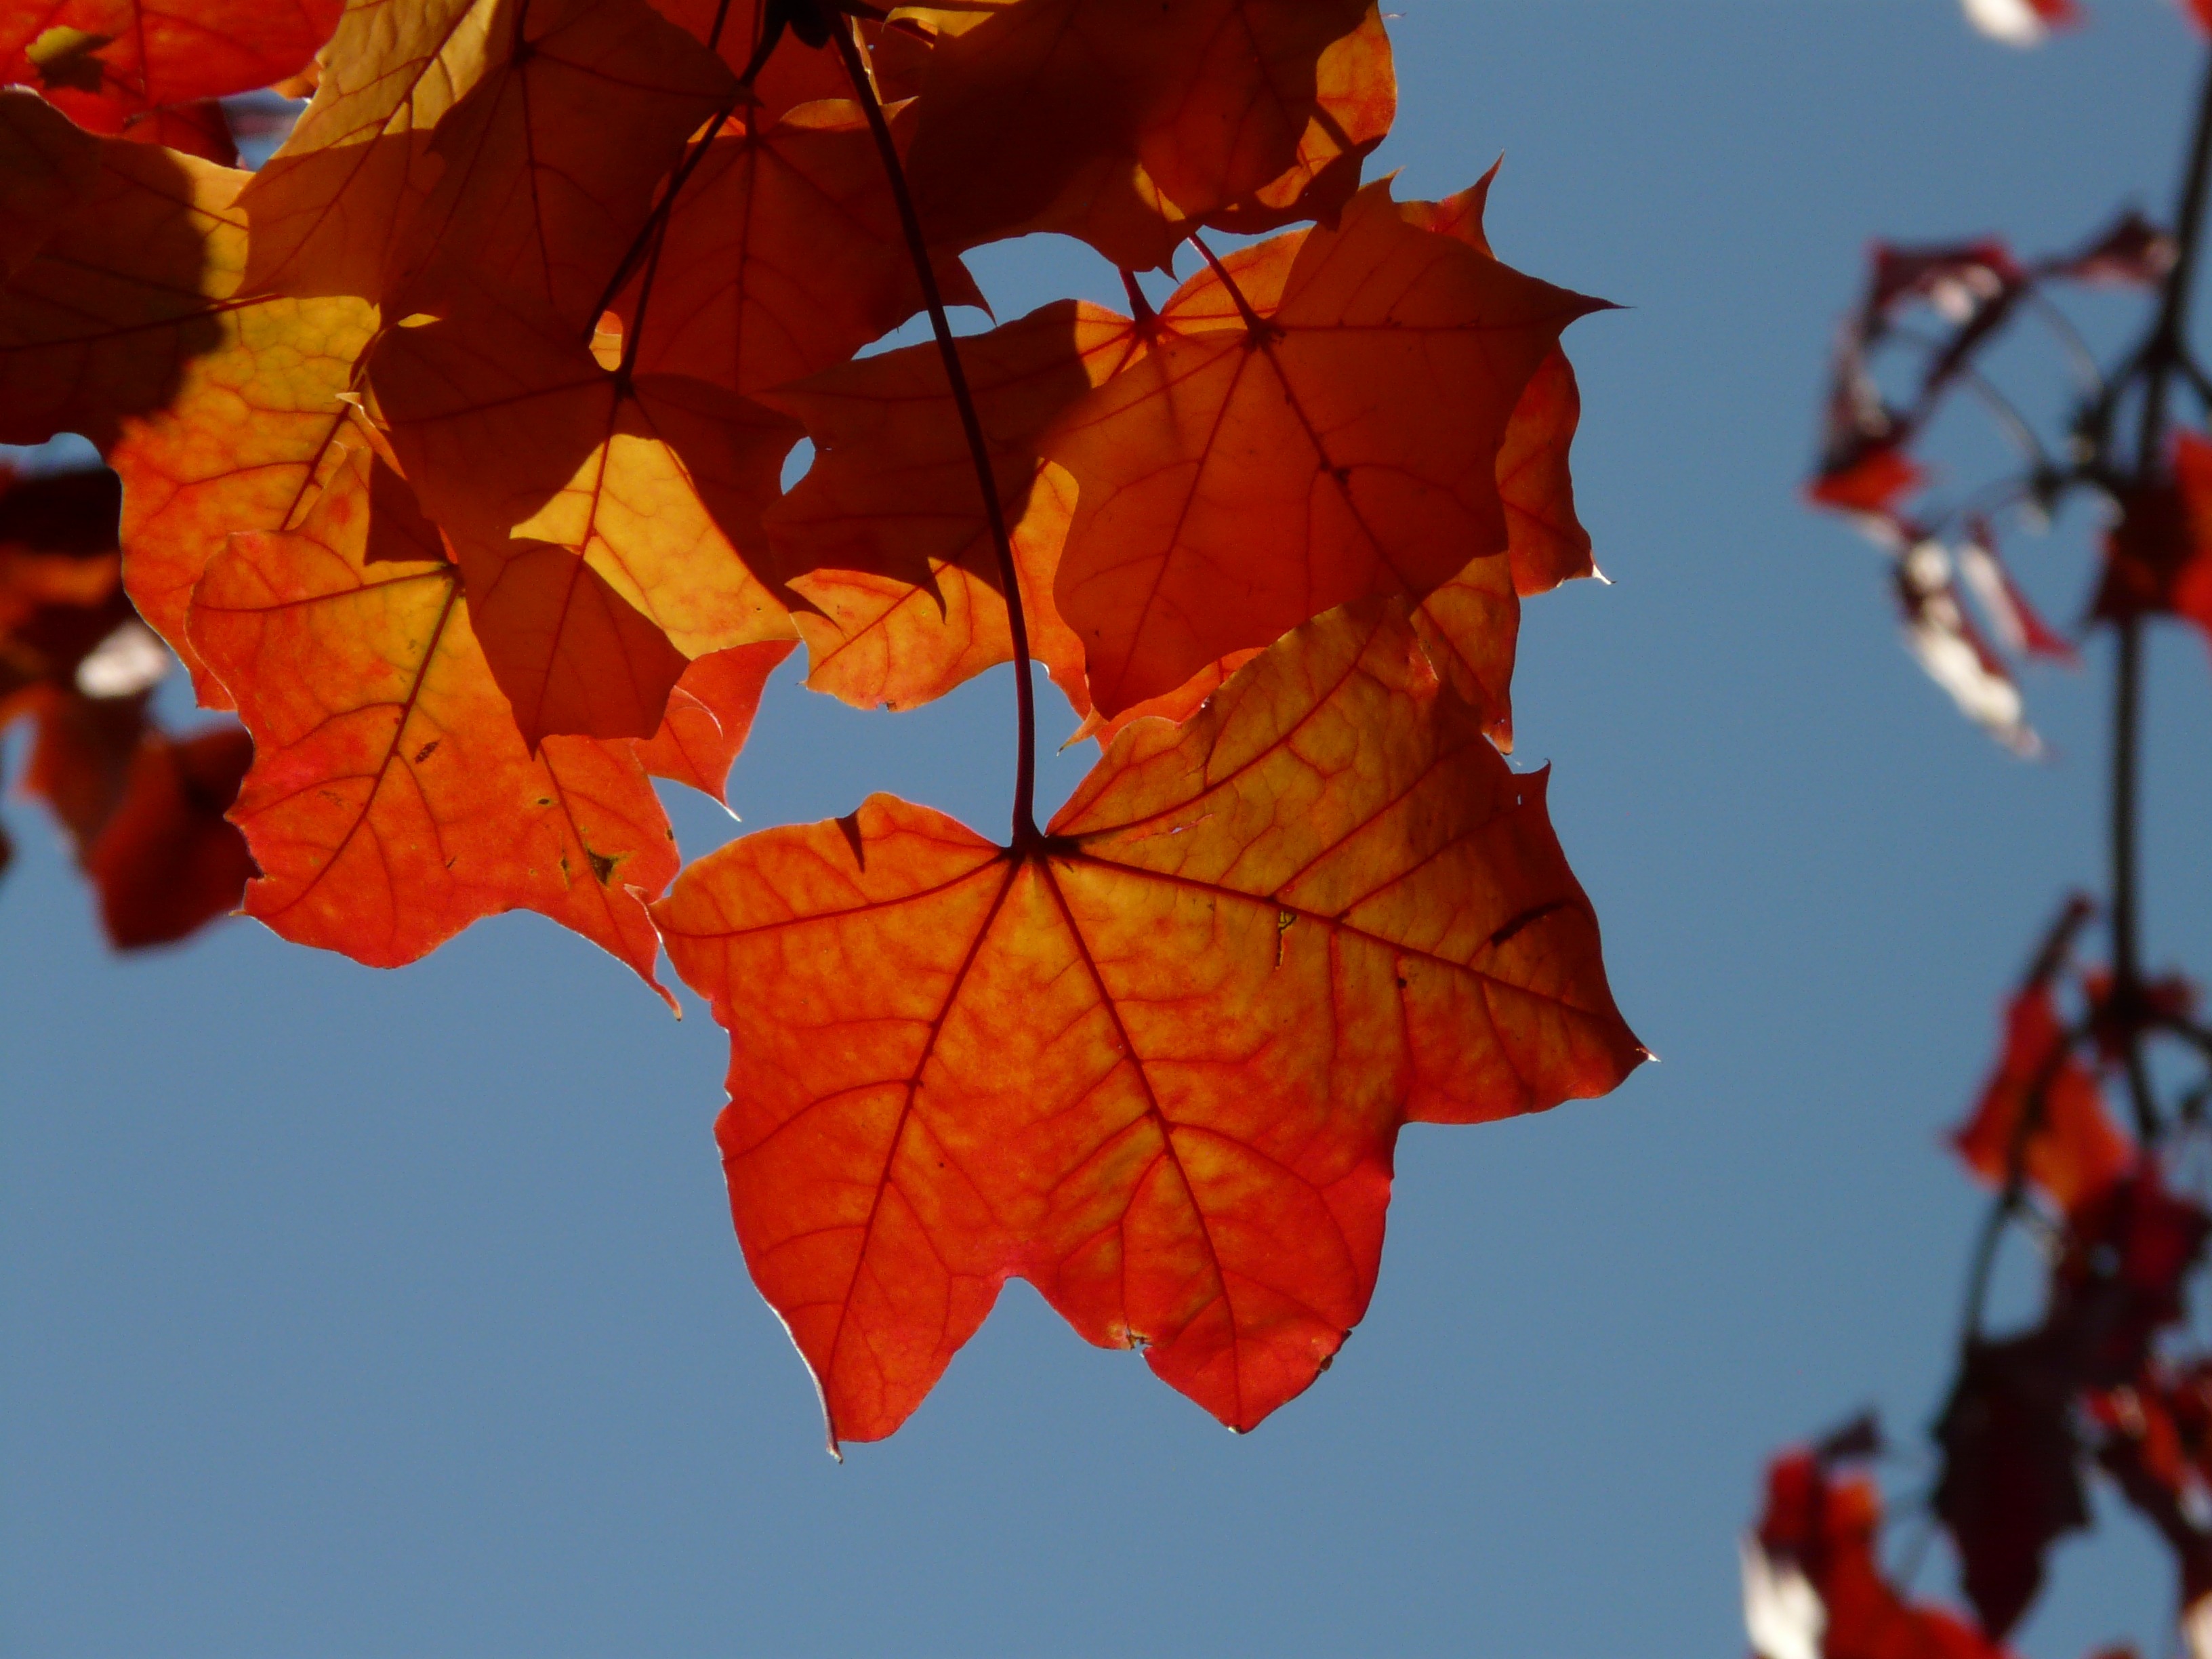
tree, nature, branch, plant, sunlight, leaf, flower, petal, foliage, orange, red, color, autumn, yellow, season, maple, maple tree, maple leaf, deciduous tree, leaves, gold, veins, maple leaves, fall color, fall foliage, fall leaves, autumn colours, acer, golden yellow, flowering plant, shine through, leaf veins, needle leaf maple, norway maple, acer platanoides, woody plant, land plant